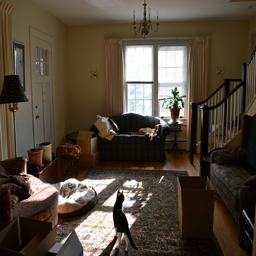
a cat is standing in a large living room
A room with a cat standing on the rug, a couch, potted plant and box on the floor.
A cat standing in the middle of a living room.
A living room with sun coming through the window and a cat on the floor
a living room with a couch and a tv